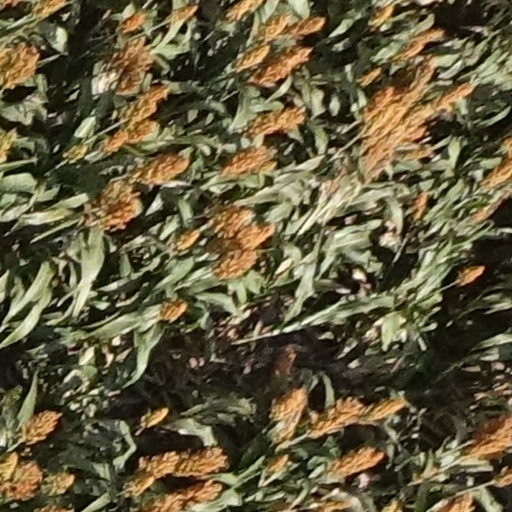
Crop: sorghum